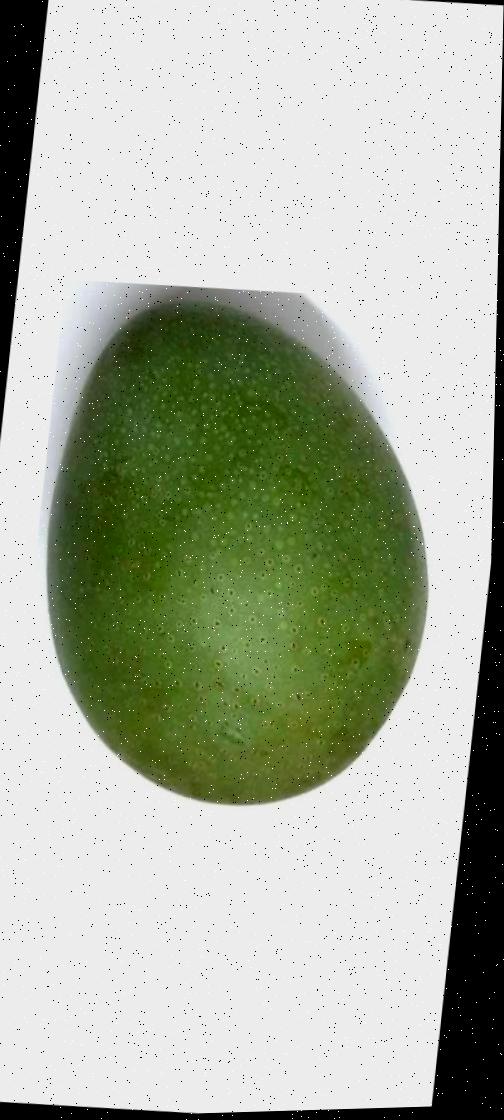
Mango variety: Ashshina Zhinuk